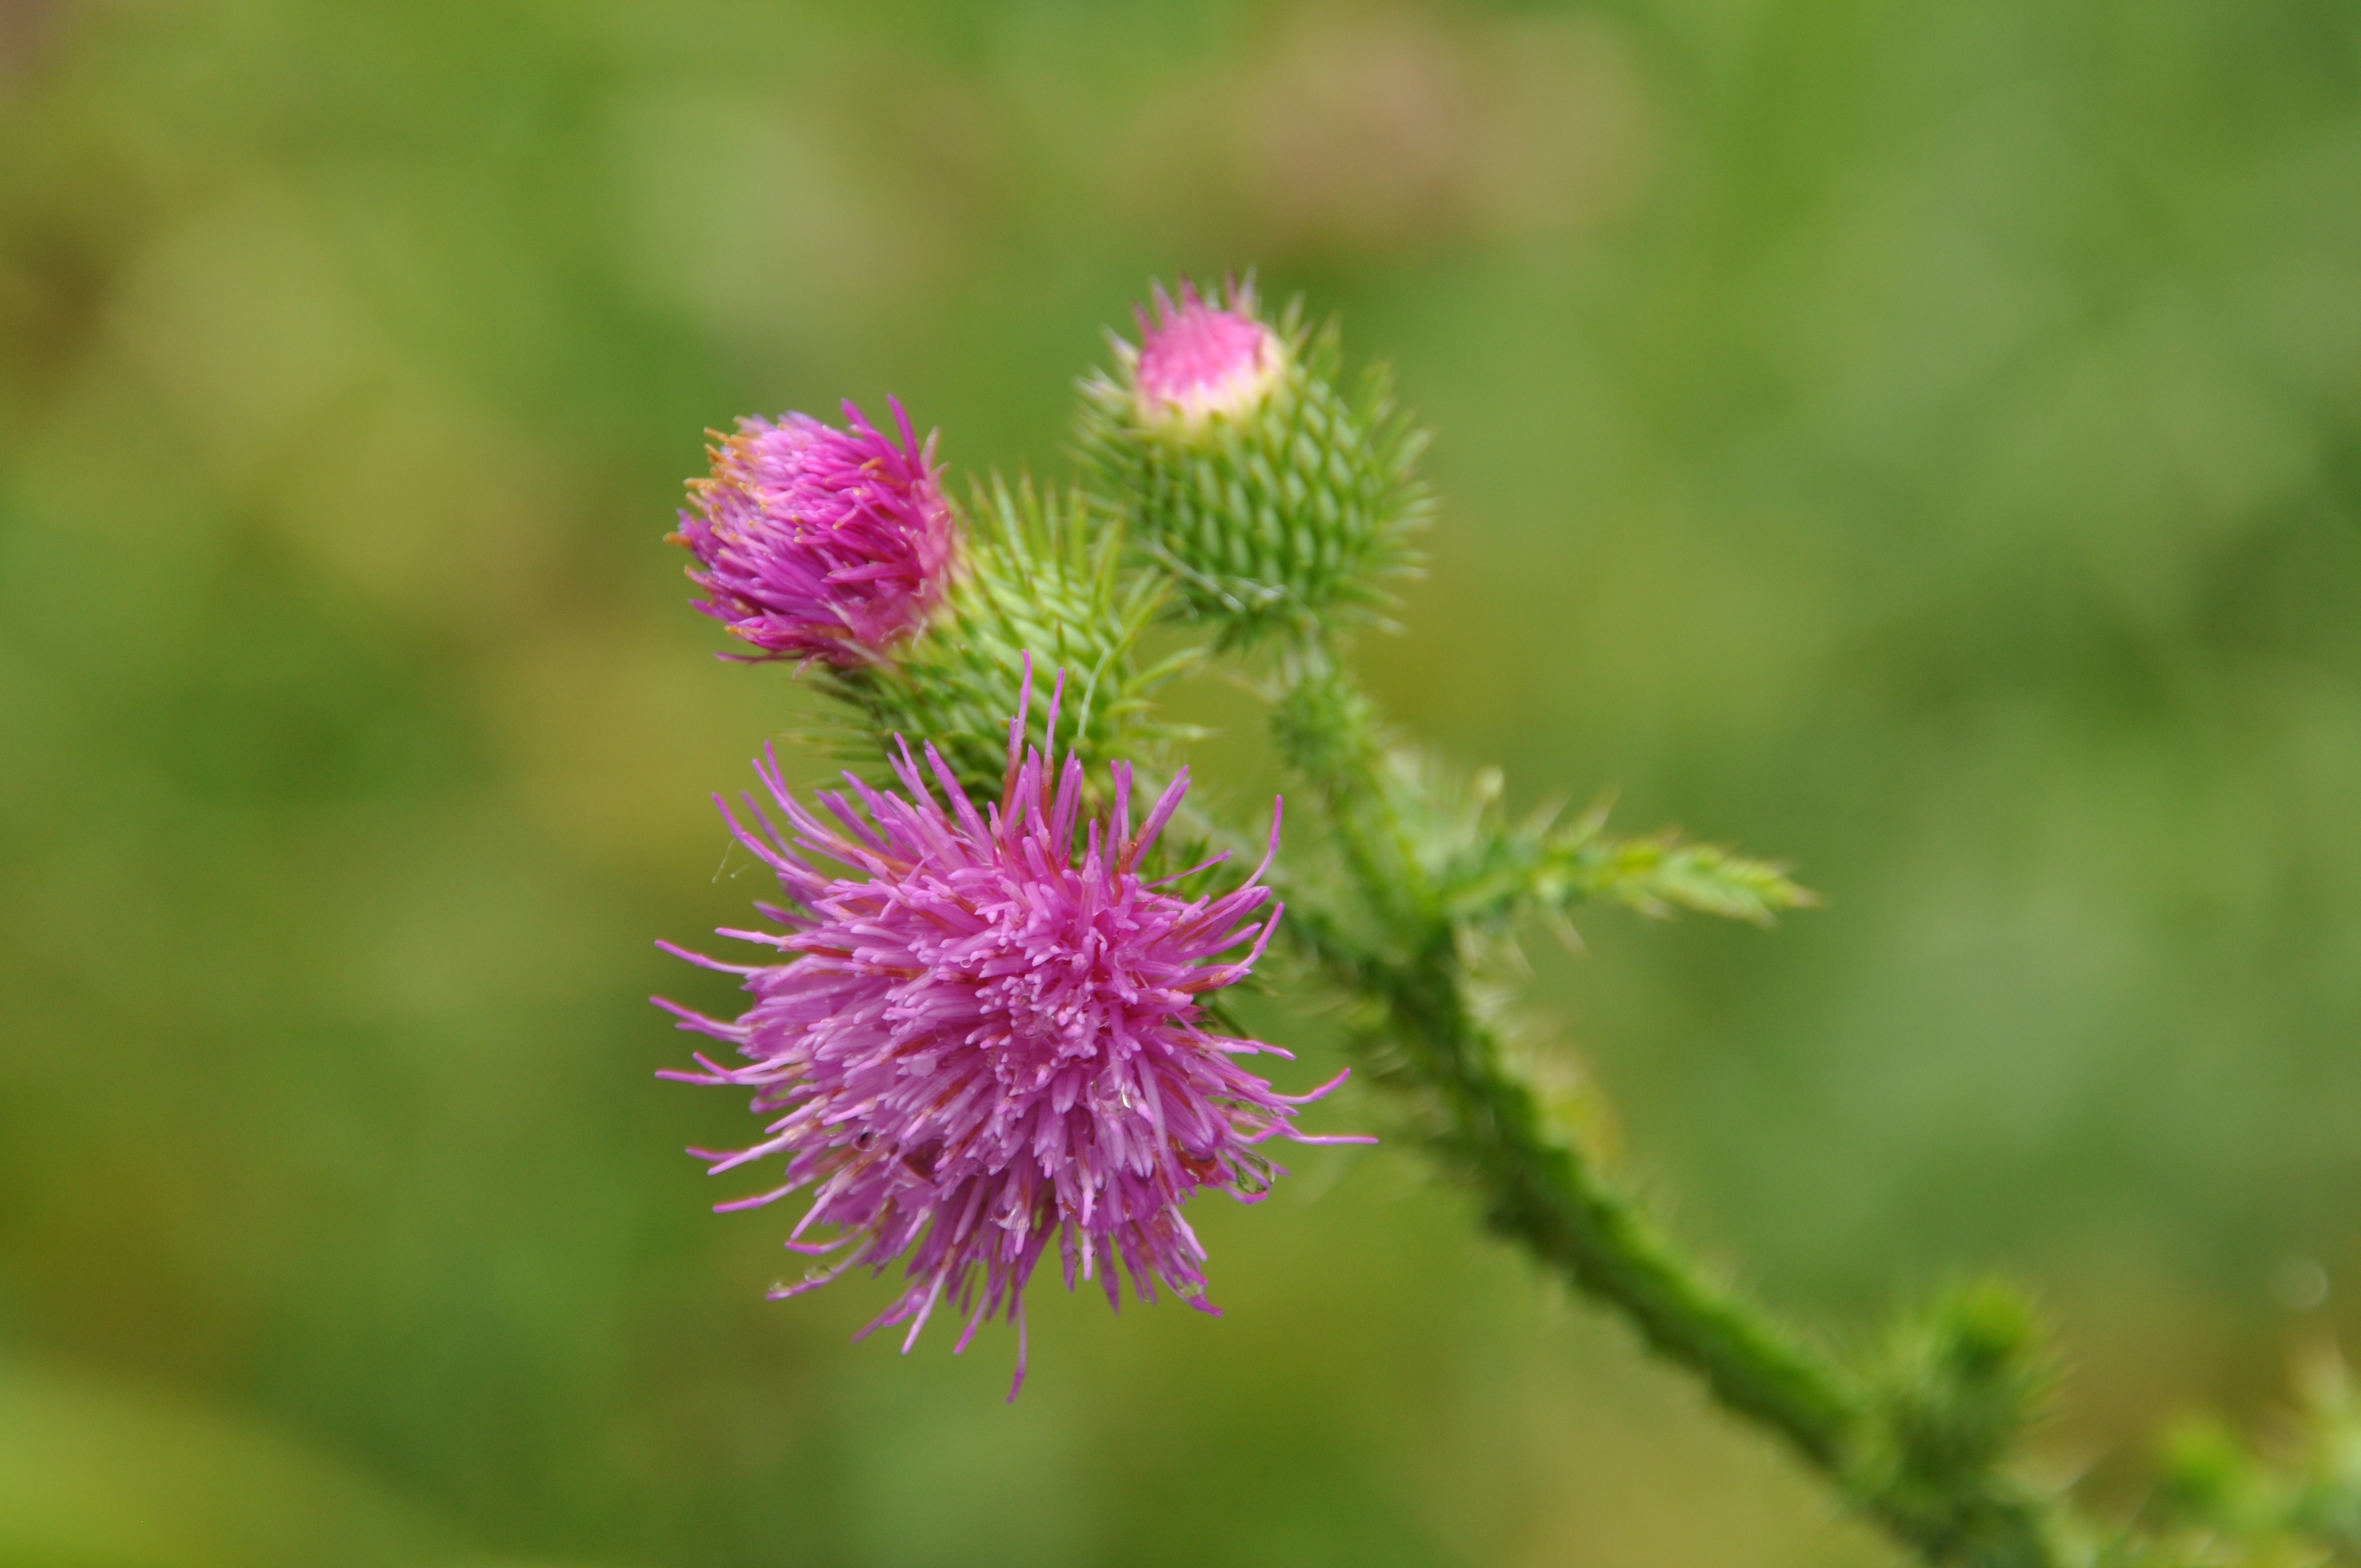
blossom, plant, meadow, flower, bloom, produce, botany, flora, wildflower, violet, asteraceae, thistle, carduus, composites, macro photography, flowering plant, daisy family, silybum, ring thistle, land plant, carduus crispus